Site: brandenburg
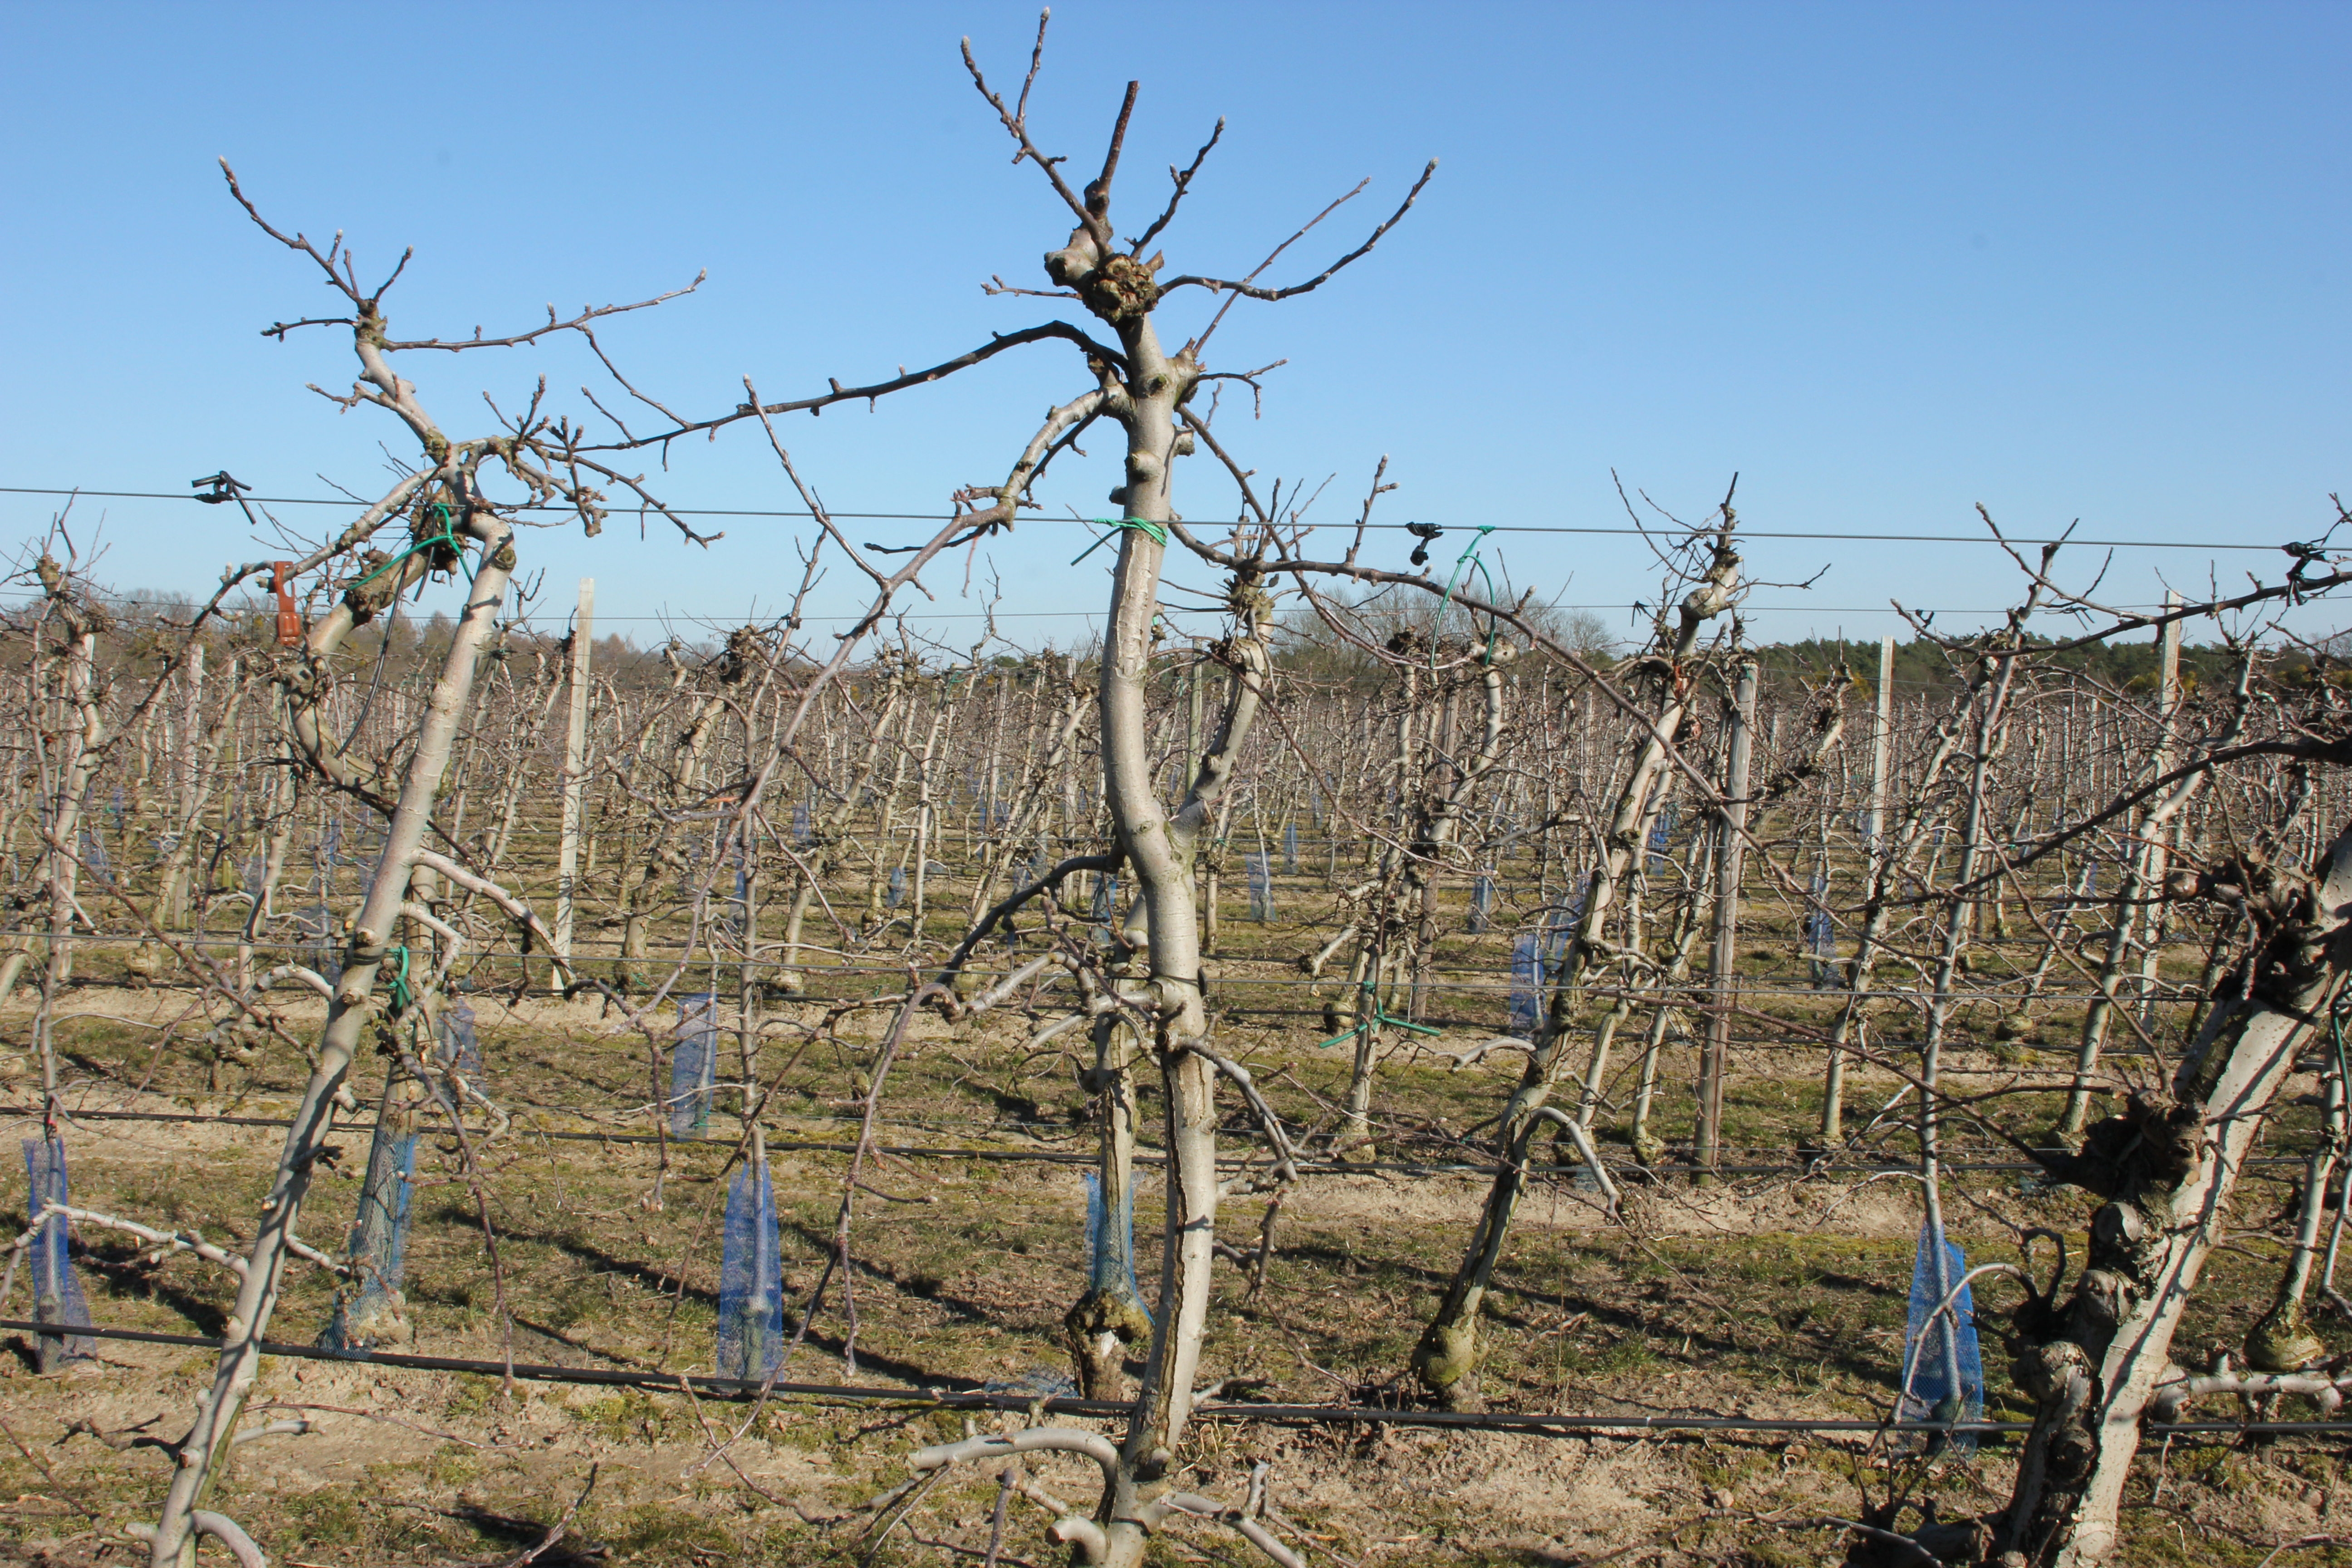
Growth stage (BBCH 03): Bud development